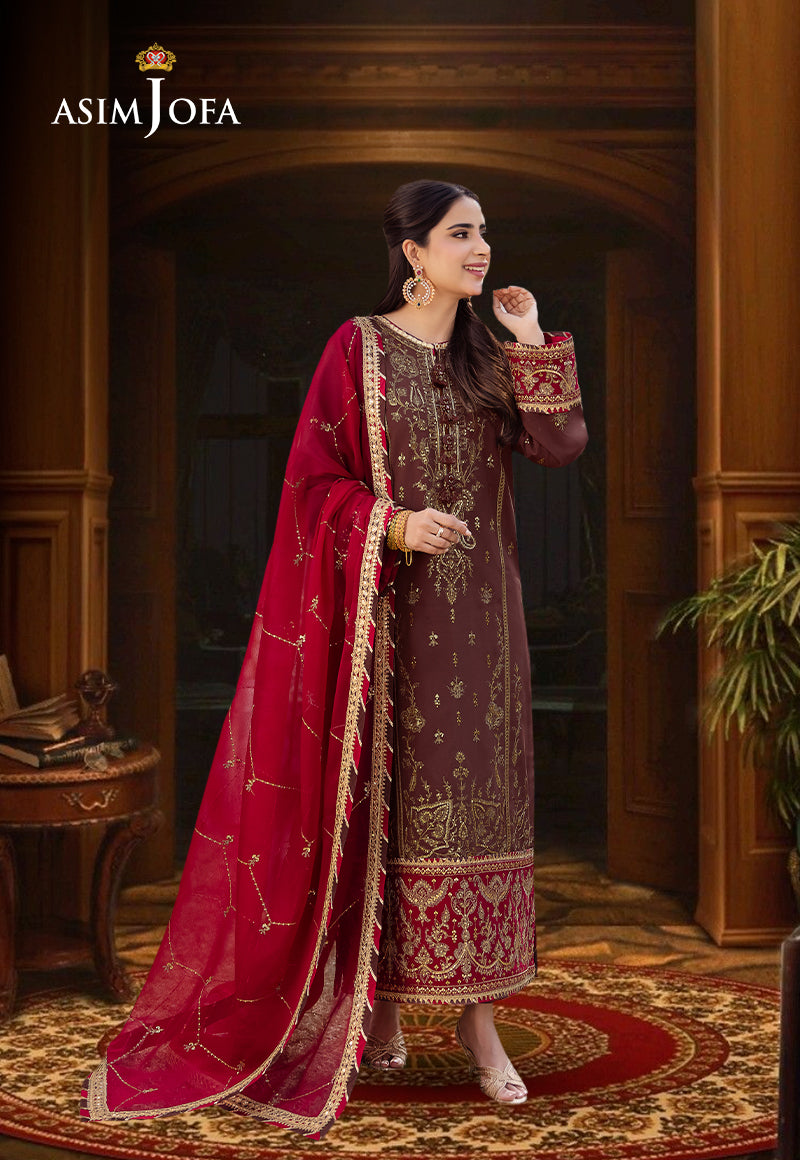
maroon embroidered salwar suit